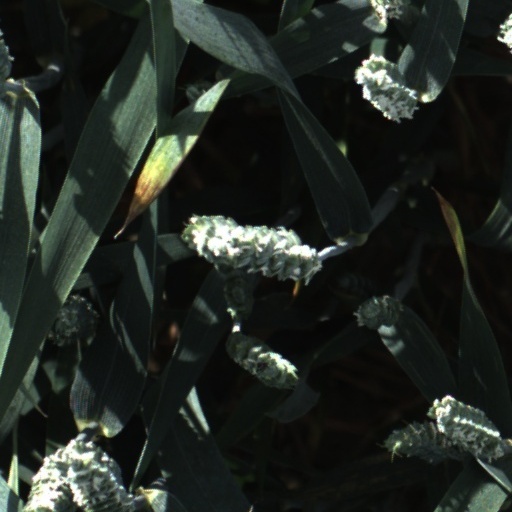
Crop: wheat